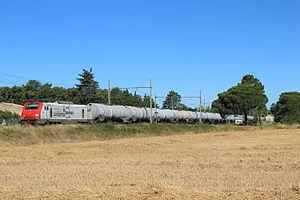
Les E 37500 sont des locomotives électriques construites par Alstom pour deux opérateurs privés ferrovaires européens, Europorte et CB Rail. Elles appartiennent à la famille des Prima aux côtés des BB 27000, BB 27300 et BB 37000 de la Société nationale des chemins de fer français. Europorte exploite ces engins pour son compte, tandis que CB Rail les loue à plusieurs opérateurs privés européens, dont Europorte.
Europorte est une entreprise ferroviaire française filiale du groupe Getlink, précédemment nommée Eurotunnel. Elle est créée fin 2009 par la réunion de Veolia Cargo France et d'Europorte 2, ancienne filiale d'Eurotunnel spécialisée dans le fret ferroviaire.